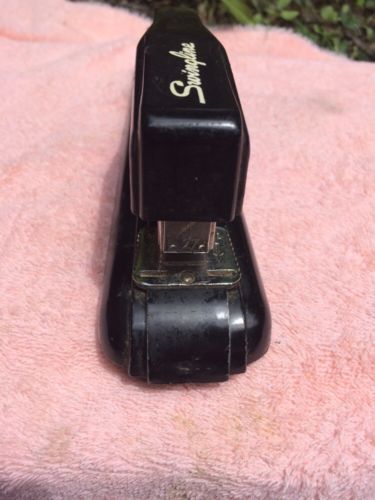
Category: stapler